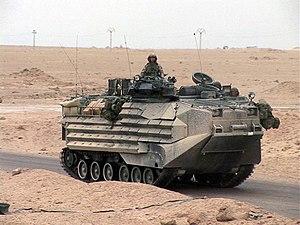
Le AAV-7A1, connu aussi sous le nom de LVTP-7 jusqu'à son changement de dénomination en 1984, est un véhicule blindé lourd amphibie conçu aux États-Unis et utilisé par l'infanterie de marine de plusieurs nations, principalement par le United States Marine Corps depuis les années 1970.
Cet article est une liste des bataillons du Corps des Marines des États-Unis, triés en fonction des missions qu'ils exécutent.